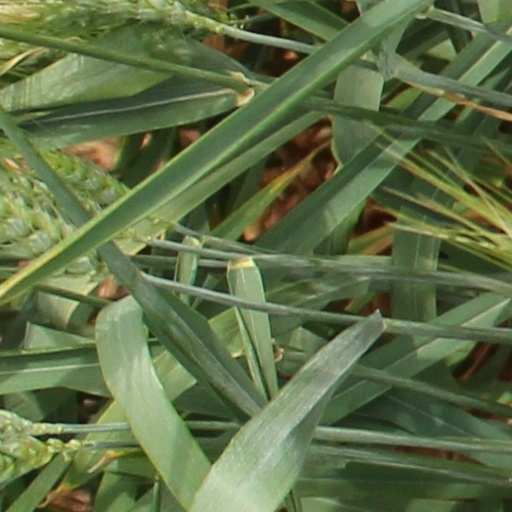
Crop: wheat